Funk metal

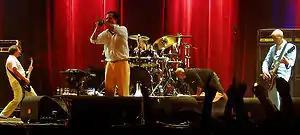
Funk metal band Faith No More

The roots of funk metal can be traced back to the Atlanta band Mother's Finest. In the late 1970s, the band already trying to make the leap from the classic funk rock of their Epic Records label to a more powerful sound. This can be heard in the song "Hard Rock Lover", which features a heavier rhythm section made up of bassist Jerry "Wizzard" Seay and drummer "B.B. Queen" Borden. It would be in 1981 when they could finally make the complete transition in their album "Iron Age", an authentic mixture of heavy rock and funk that establishes the elements of origin for funk metal. The decision to take that direction towards heavy metal had some consequences, such as the departure of keyboardist Michael Keck, who could not find a place in that new sound. The album was produced by Jeff Glixman, who also worked with bands like Black Sabbath (for whom Mother's Finest opened for on their Technical Ecstasy Tour), Saxon, Magnum or Kansas. According to Alex Henderson of AllMusic, "with the right promotion, Iron Age could have made MF a big hit with the Quiet Riot/Judas Priest/Scorpions crowd, but the album was a commercial flop instead of the big commercial breakthrough that it should have been".